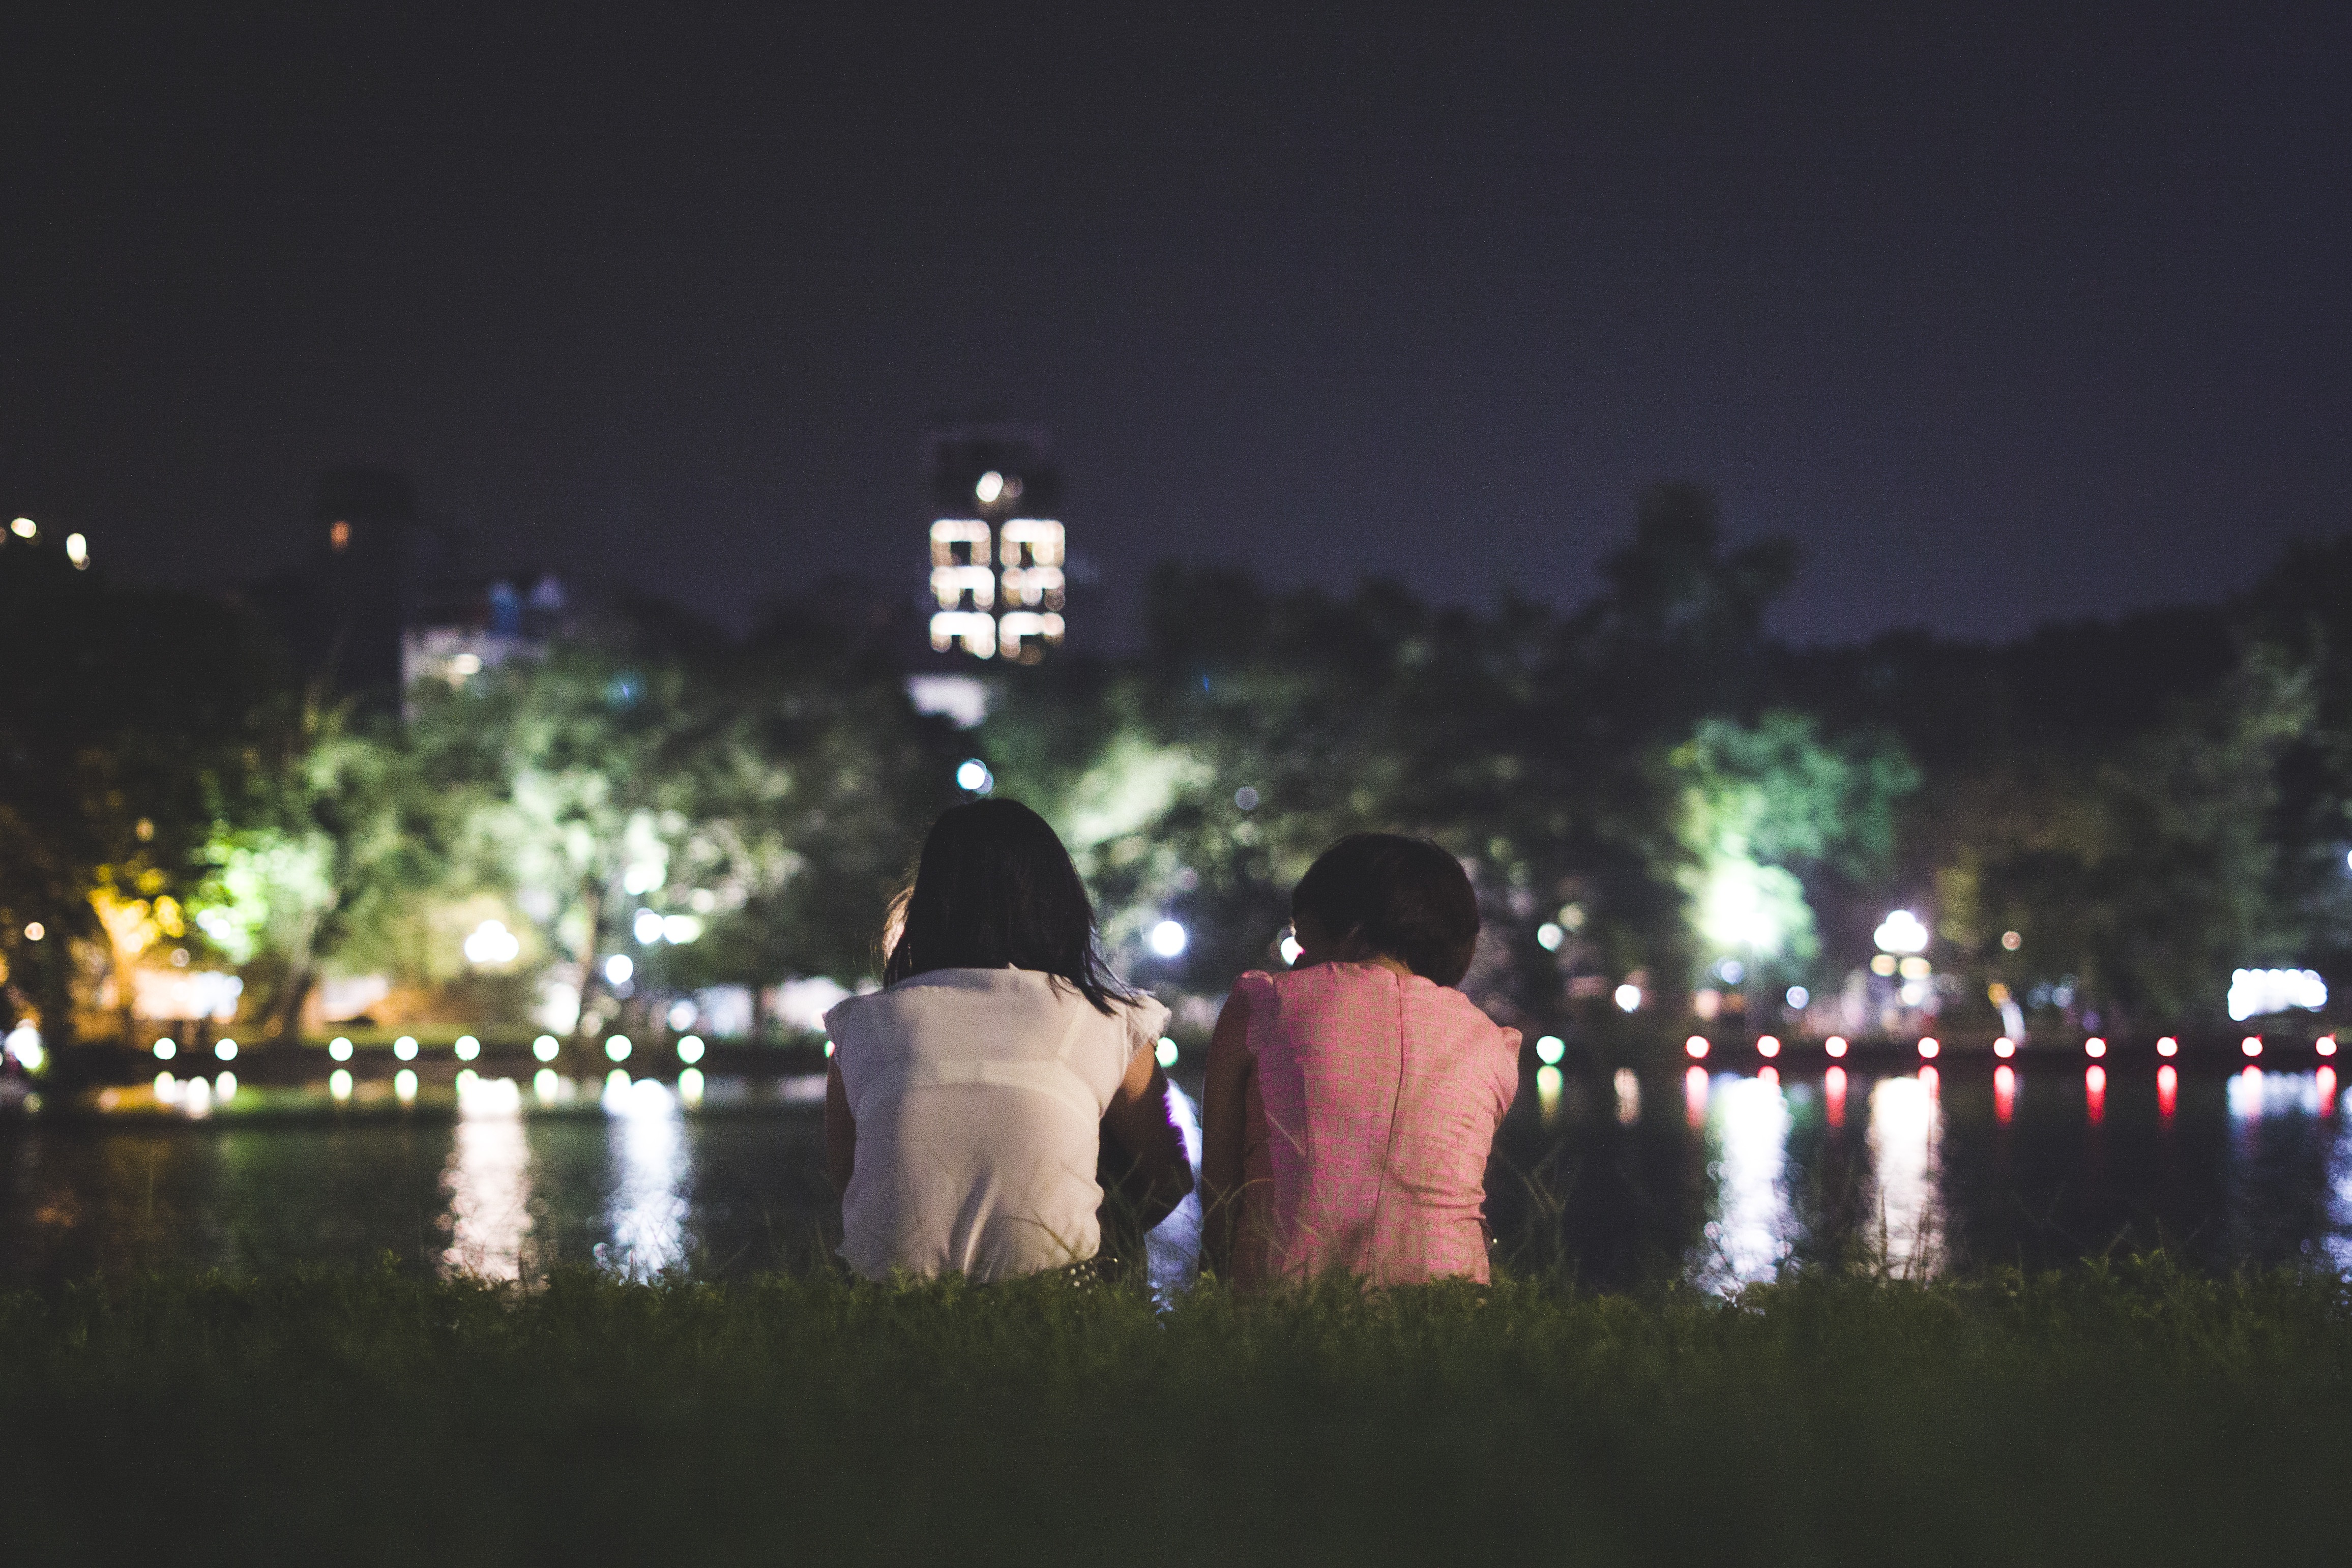
people, night, lake, building, city, urban, crowd, cityscape, travel, asian, evening, reflection, sitting, asia, life, vietnamese, capital, lights, girls, mother, women, talking, chat, culture, traditional, vietnam, hanoi, daughter, destinations